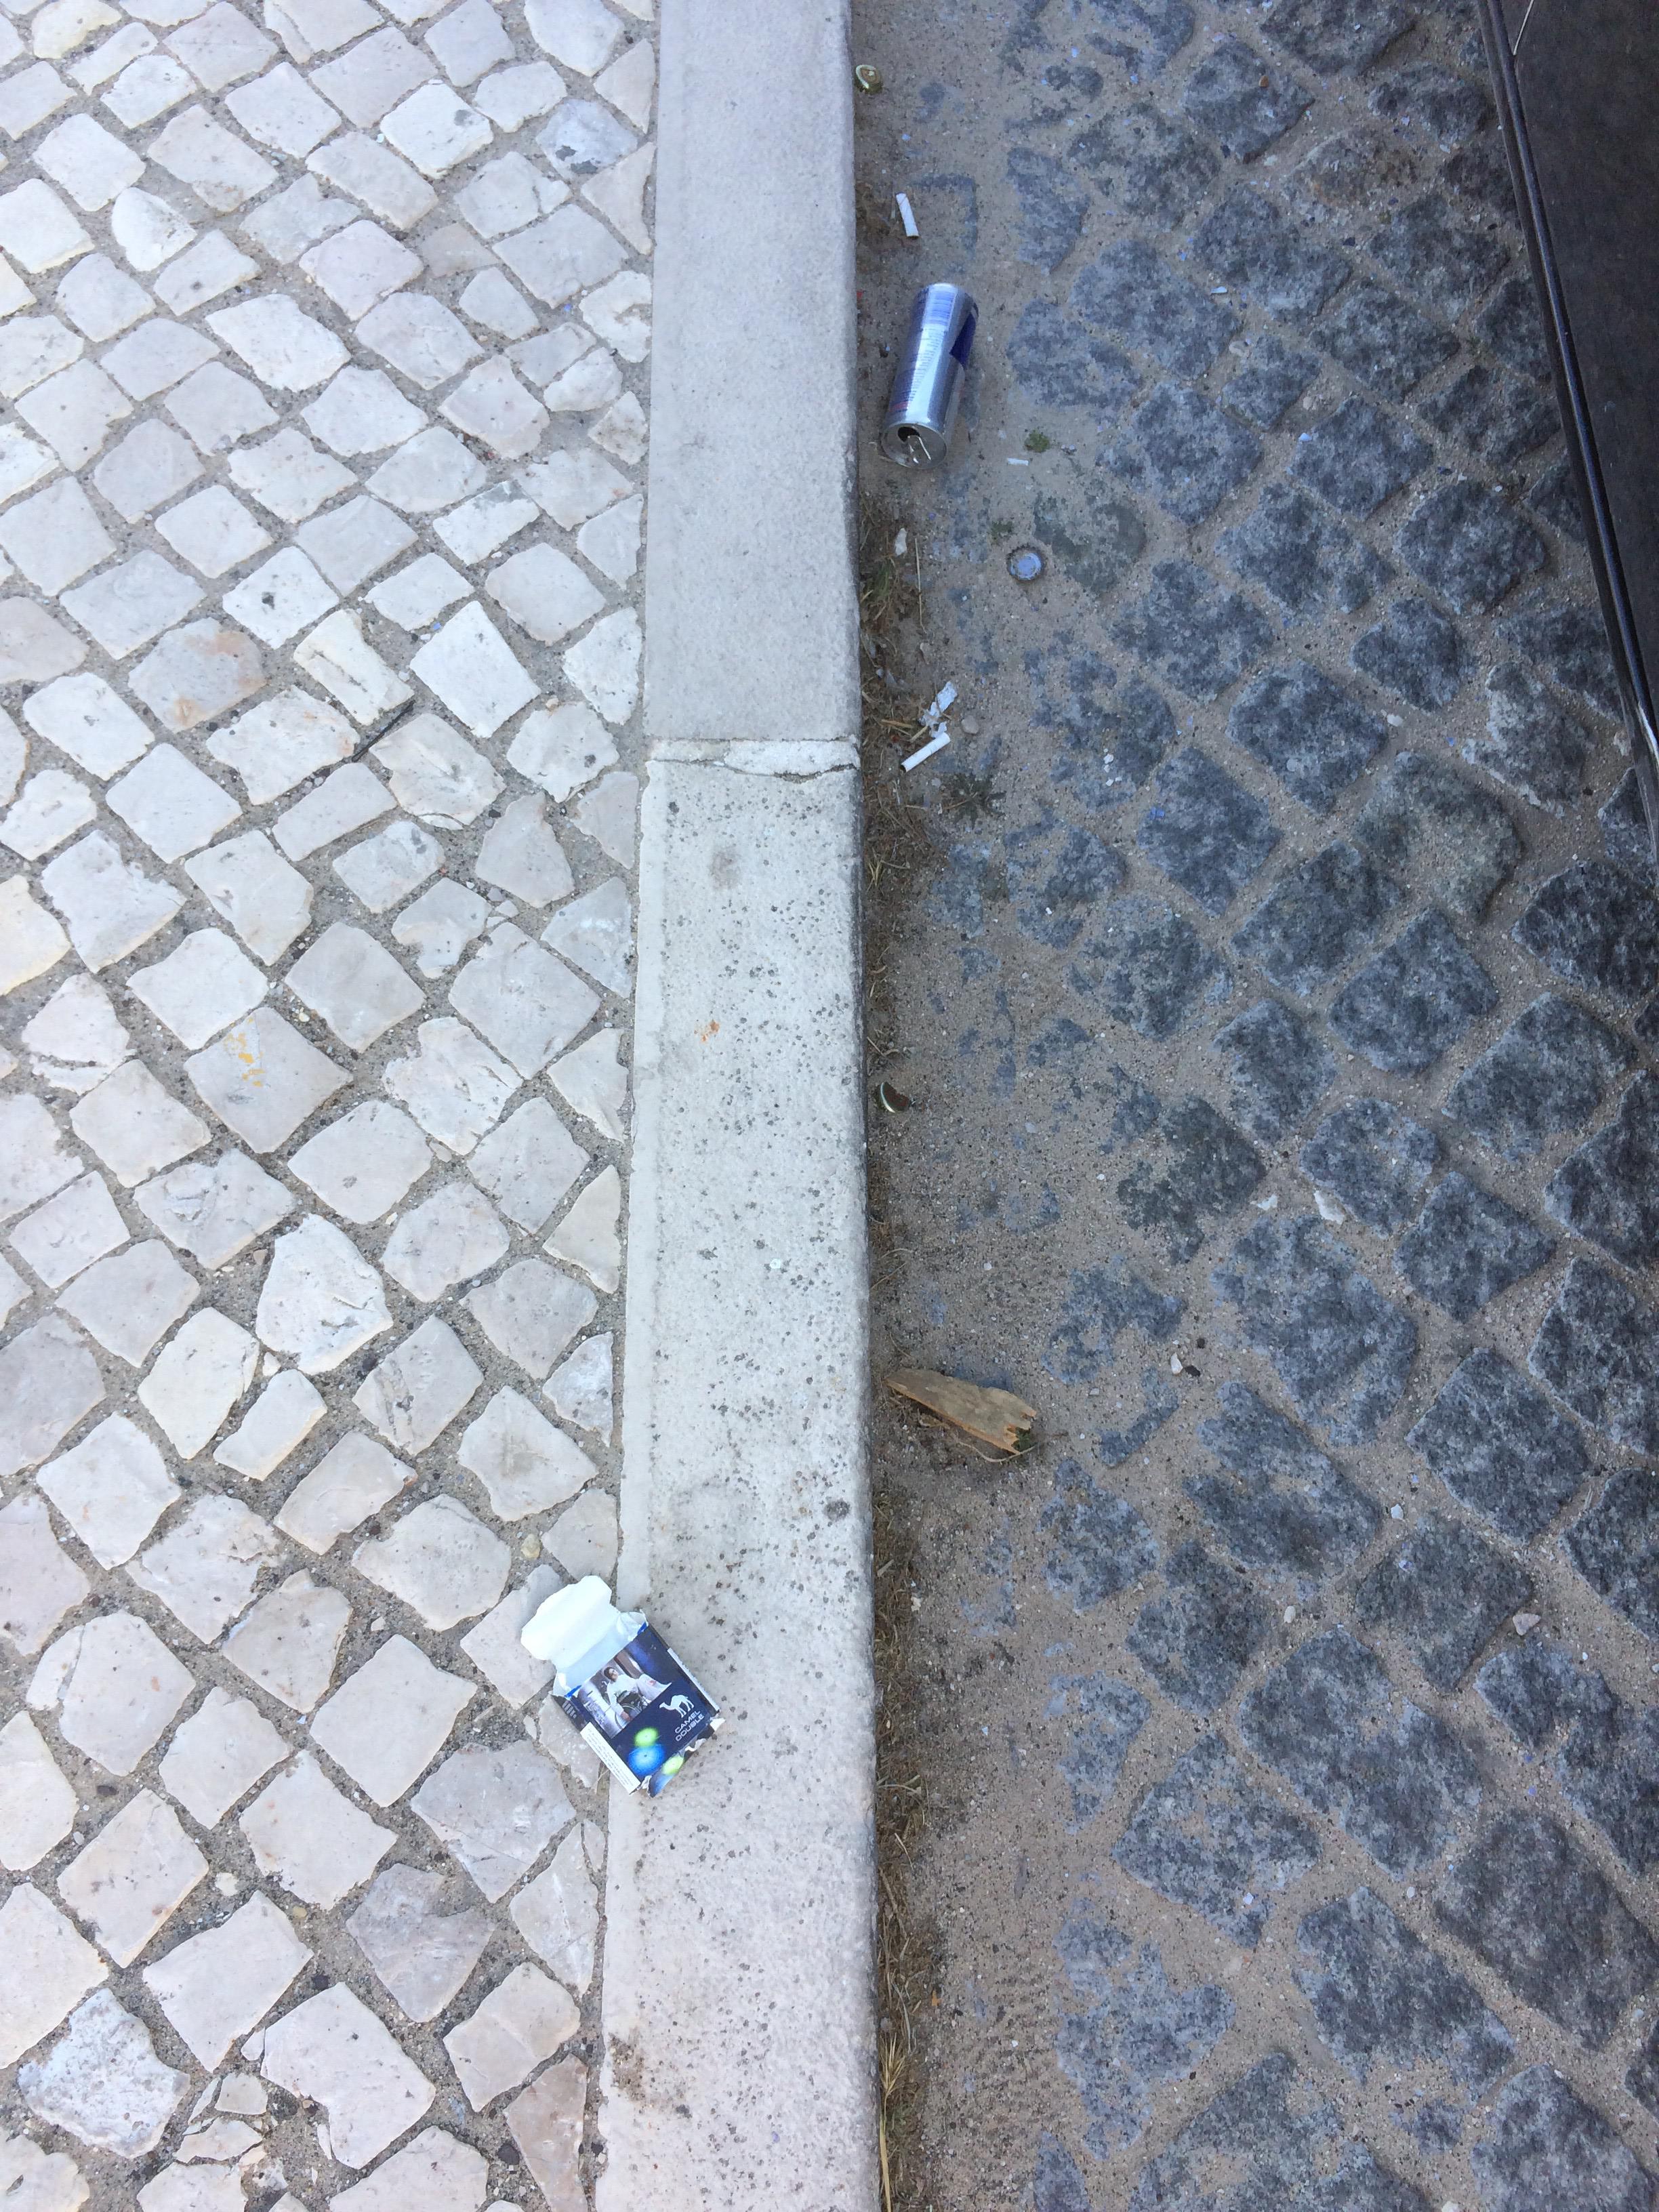
Object: Metal bottle cap (Bottle cap)

Object: Cigarette (Cigarette)

Object: Drink can (Can)

Object: Pop tab (Pop tab)

Object: Metal bottle cap (Bottle cap)

Object: Cigarette (Cigarette)

Object: Metal bottle cap (Bottle cap)

Object: Other carton (Carton)